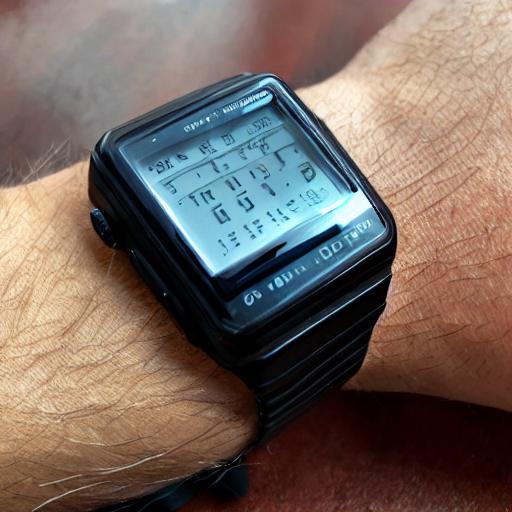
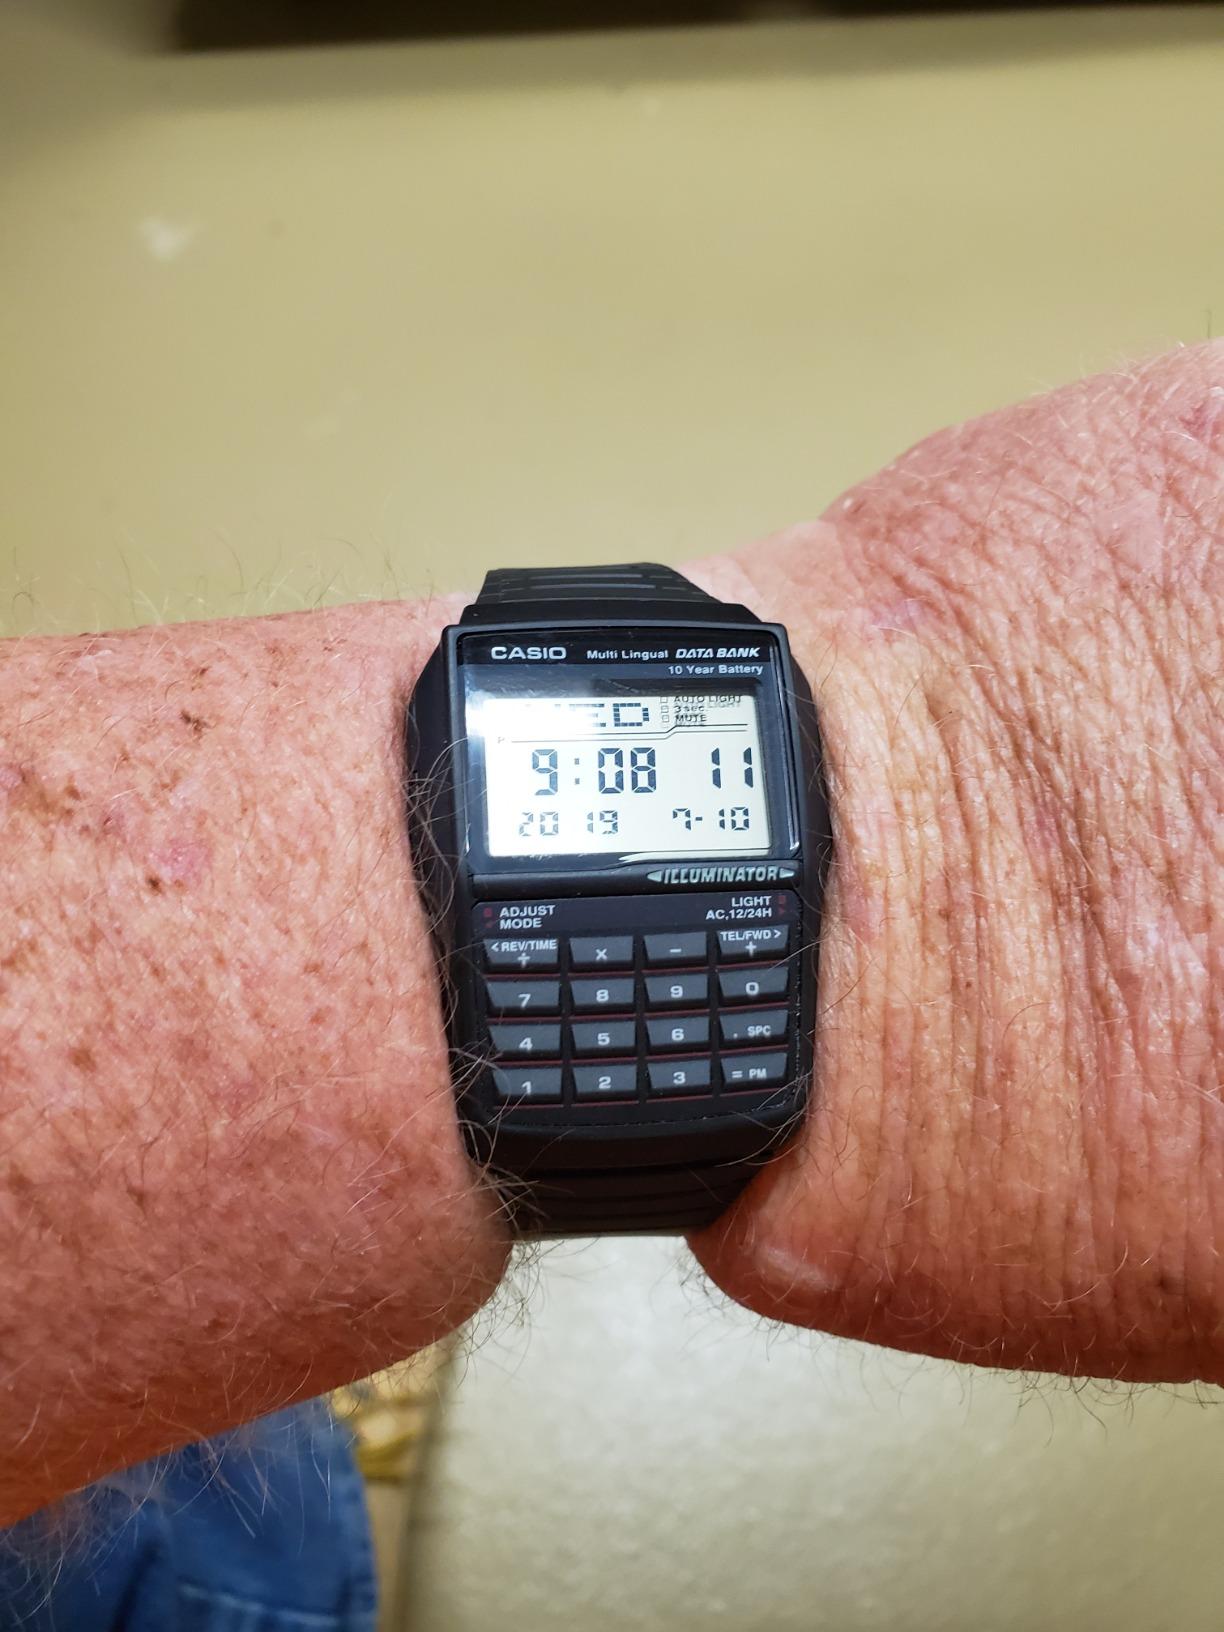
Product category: accessories_watch
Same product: no